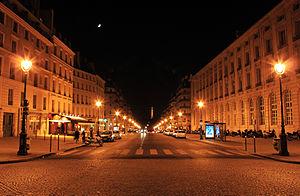
Rue Soufflot de nuit, Paris.
La rue Soufflot est une voie située à la jonction des quartiers de la Sorbonne et du Val-de-Grâce du 5ᵉ arrondissement de Paris.